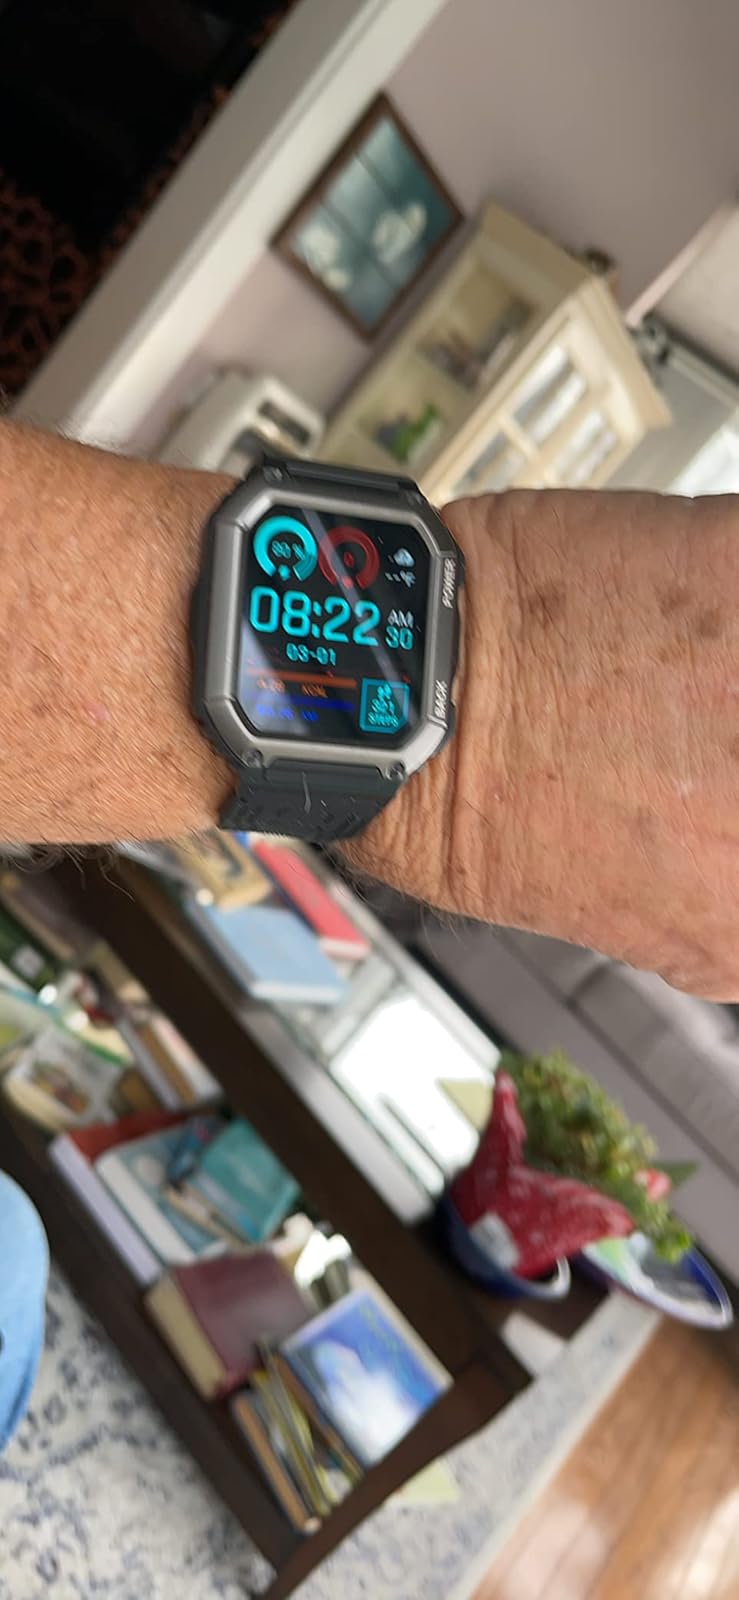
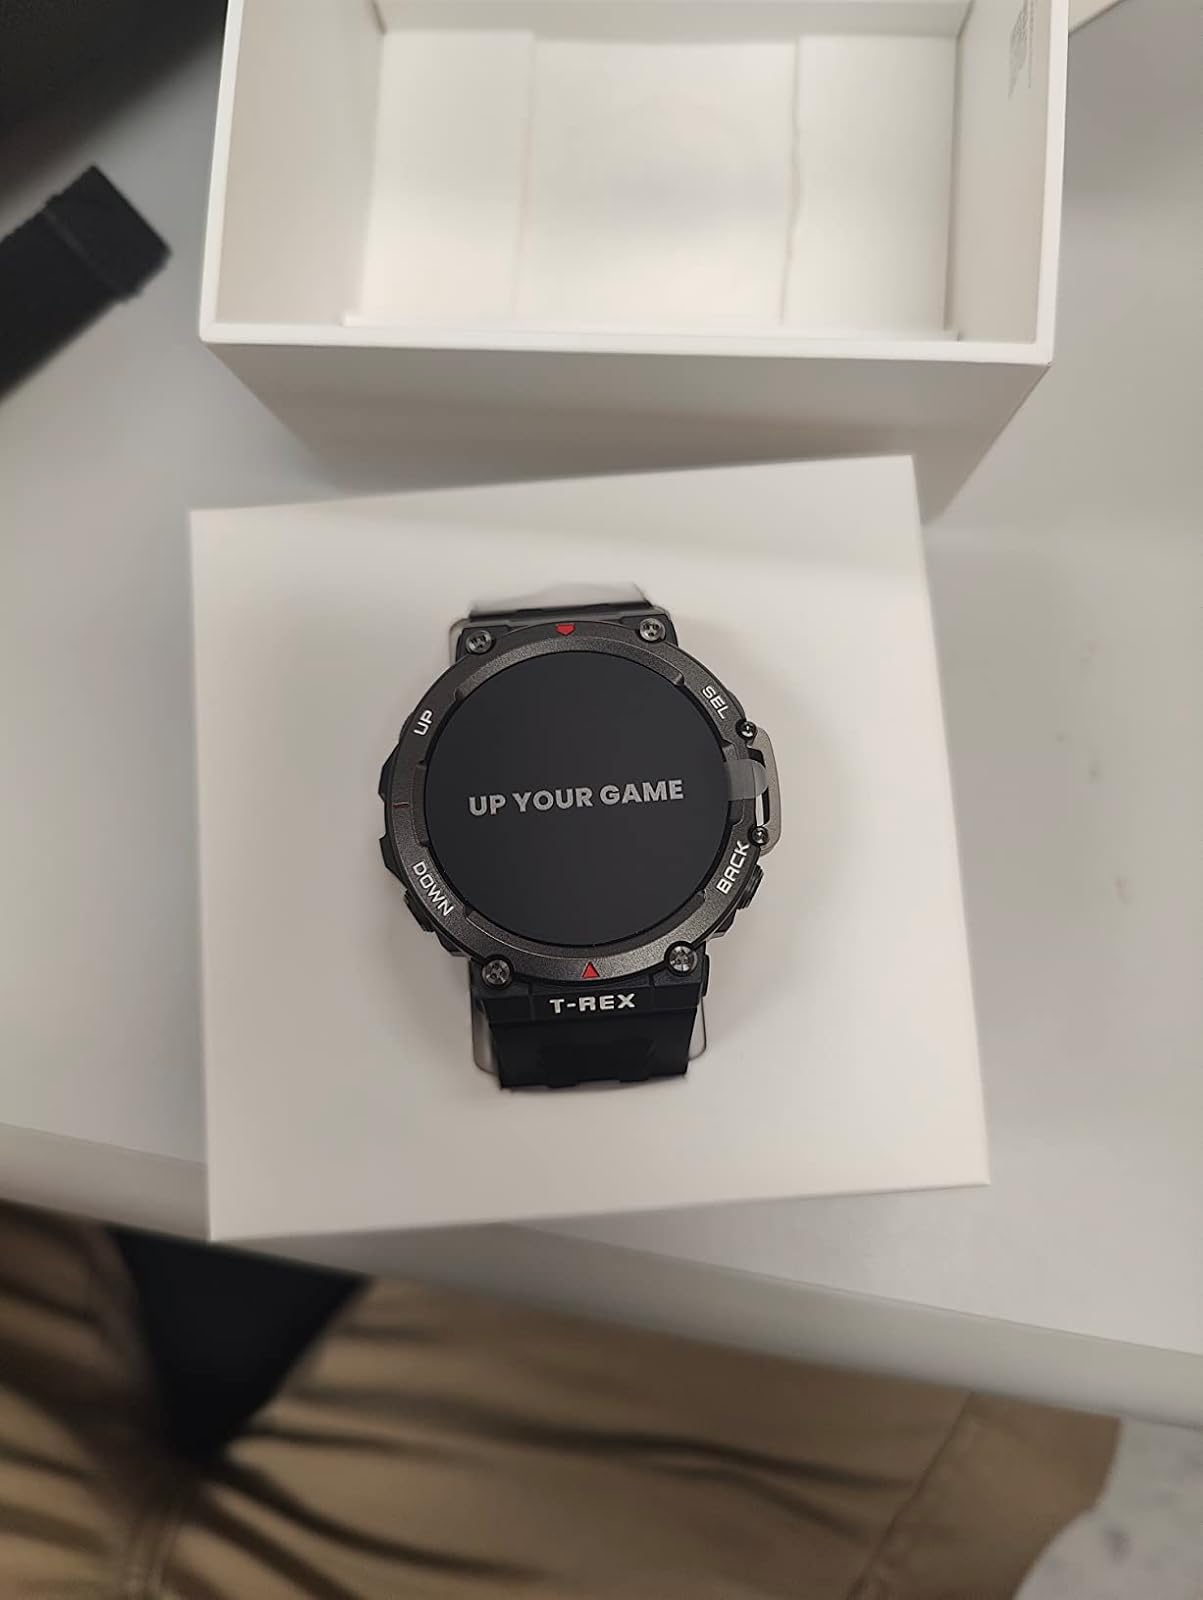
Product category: smartwatch
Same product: no